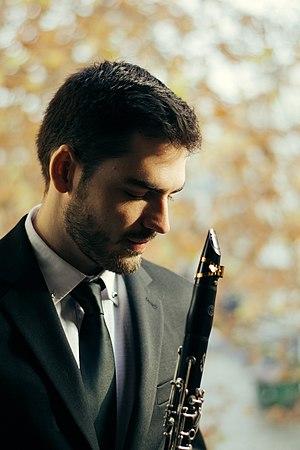
Raphaël Sévère
Raphaël Sévère est un clarinettiste et un compositeur français né le 15 septembre 1994 à Rennes.